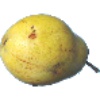
Label: Pear Monster 1